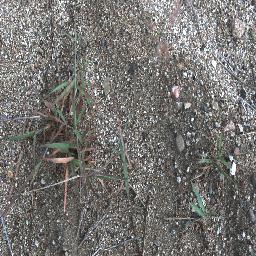
Label: negative